Riffian independence movement

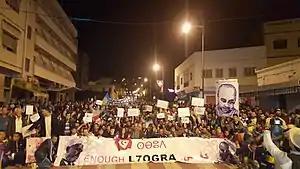
Hirak Rif protests, with protesters carrying a banner containing the Republic of the Rif flag and holding Berber flags

The Hirak Rif Movement or the Rif Movement organized mass protests in the Berber Rif region in northern Morocco between October 2016 and June 2017. The movement was triggered by the death of Mouhcine Fikri, a fishmonger who was crushed to death after jumping in the back of a garbage truck attempting to retrieve his allegedly illegal fish merchandise confiscated by local authorities.